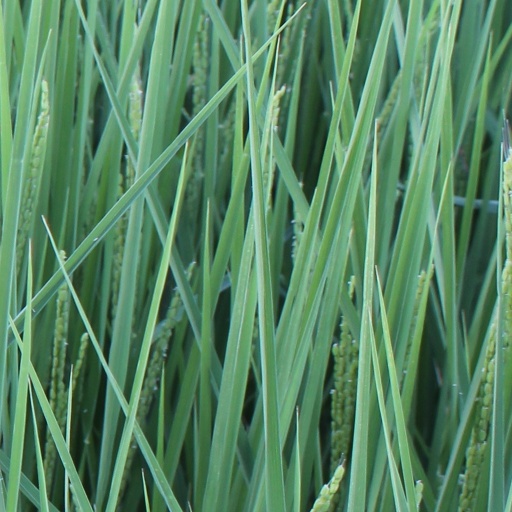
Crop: rice